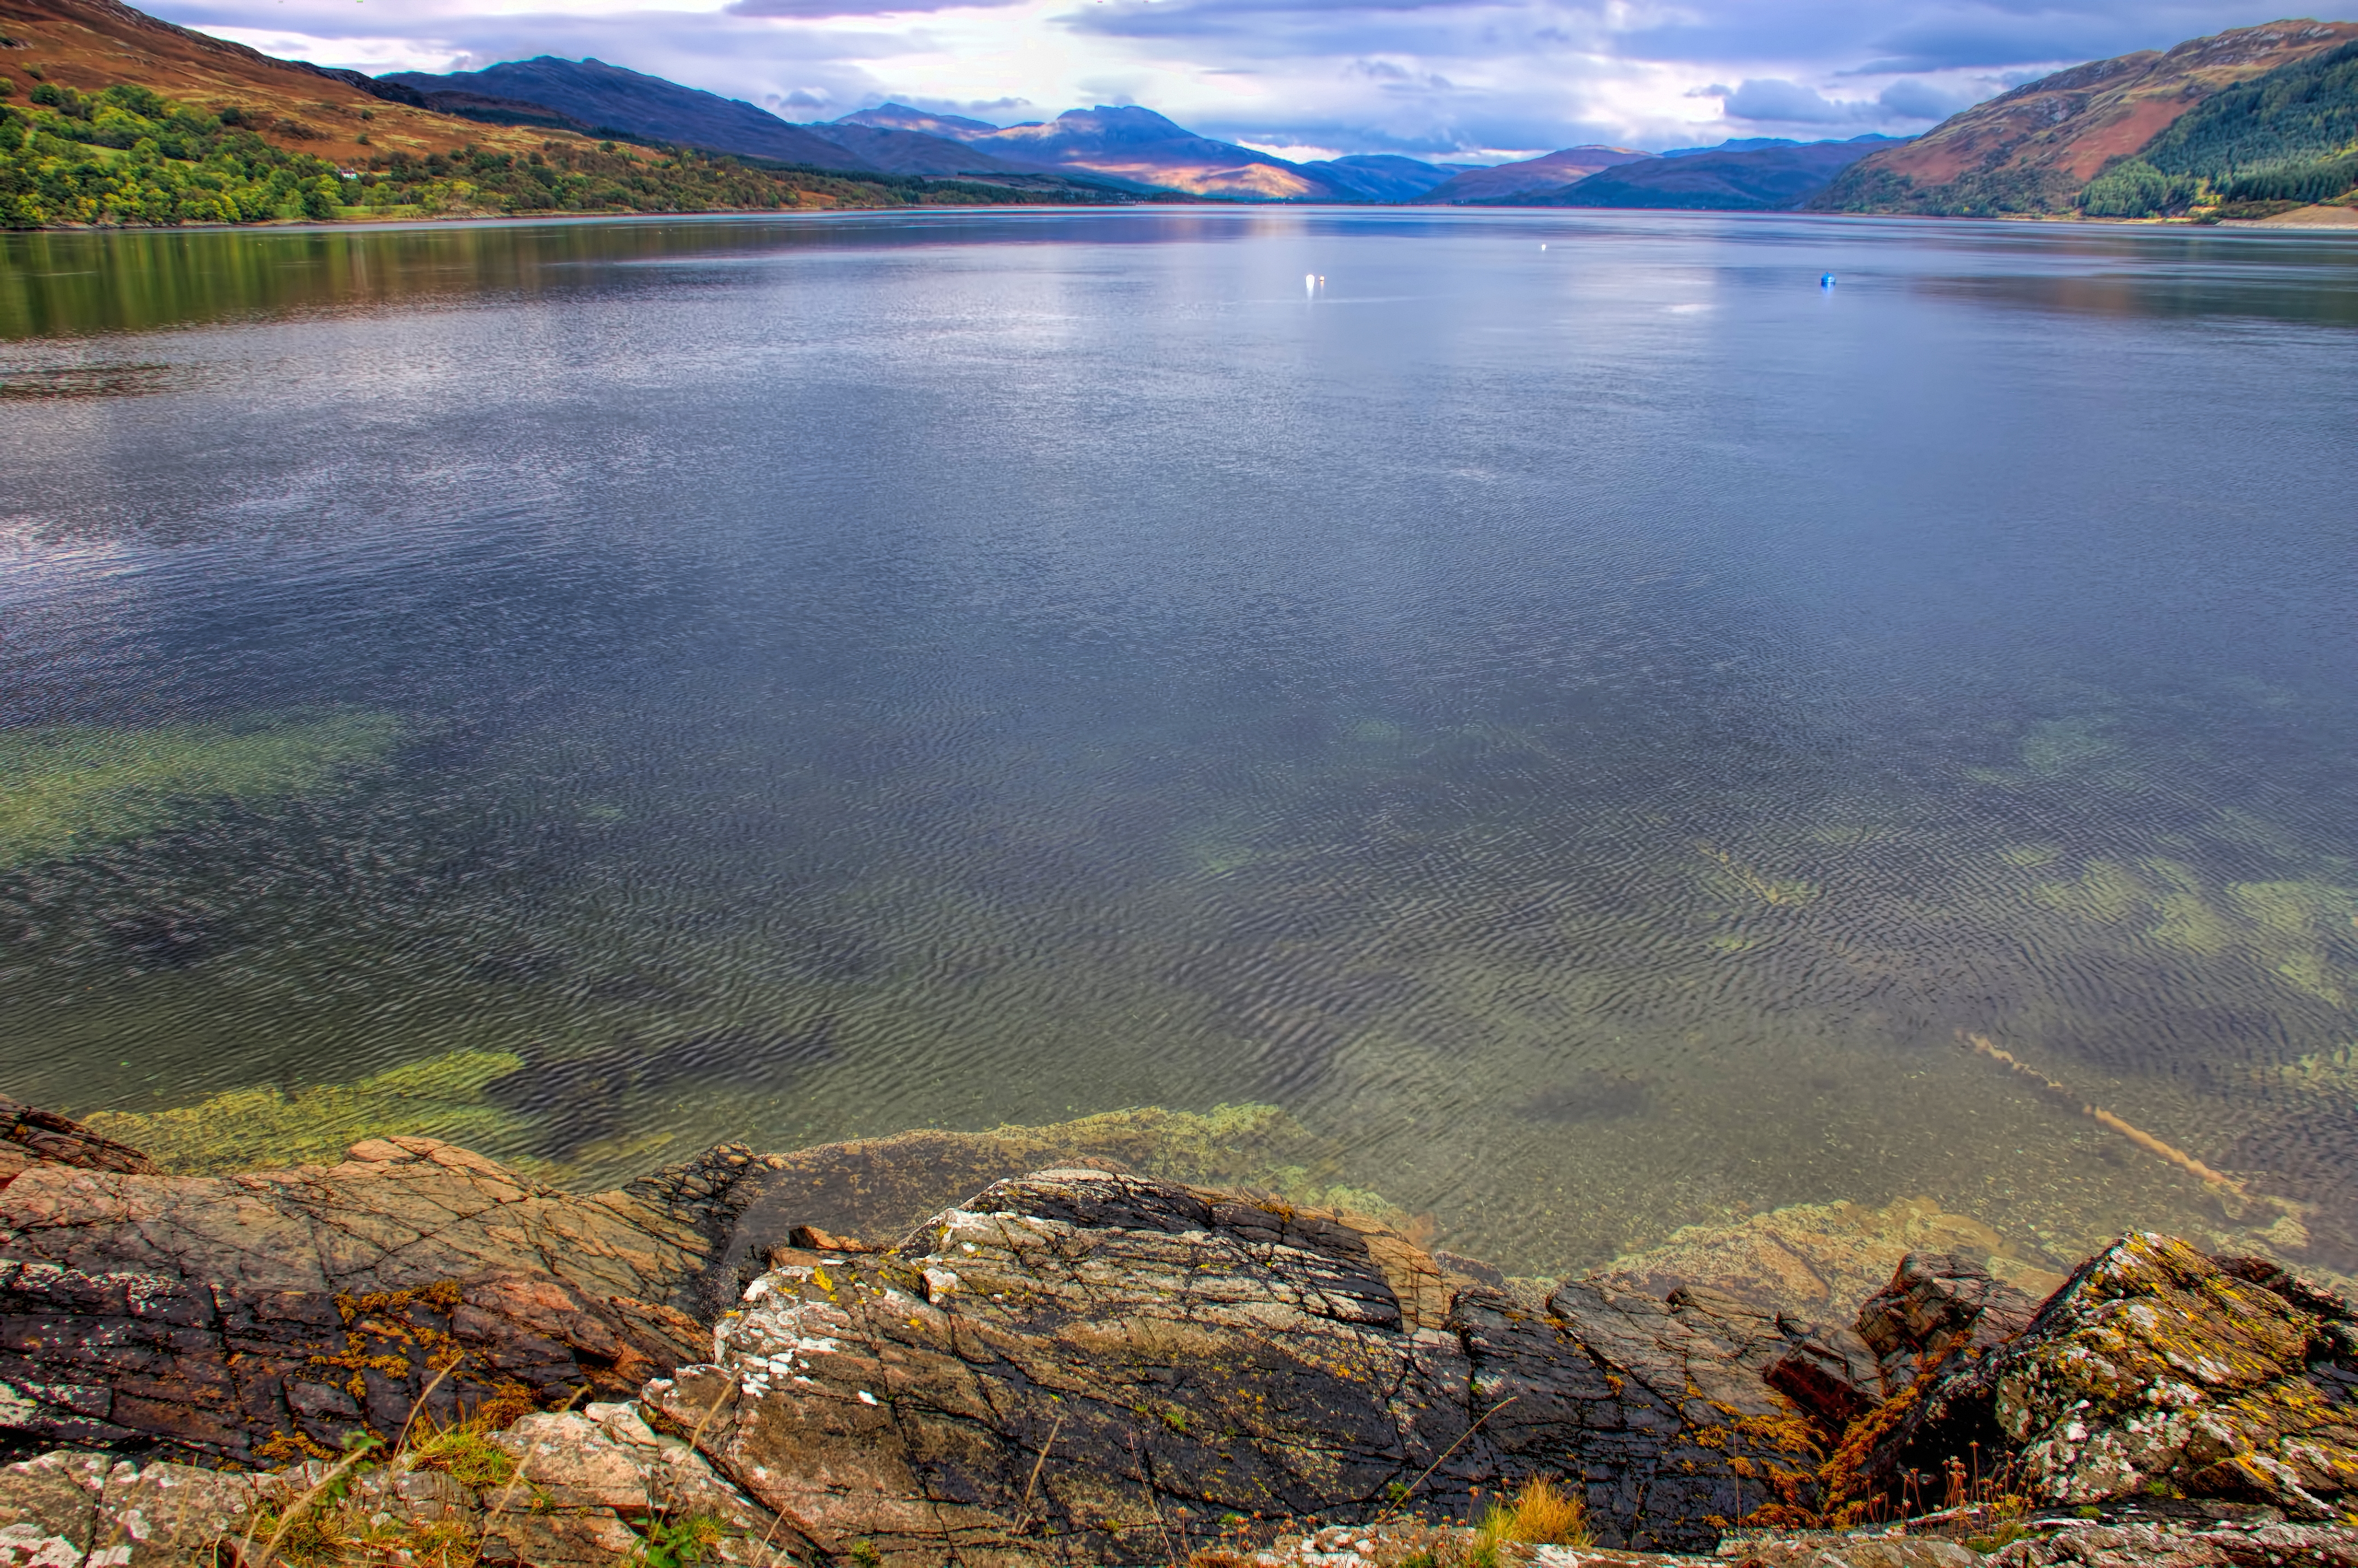
landscape, sea, coast, water, wilderness, mountain, shore, lake, river, cliff, reflection, bay, fjord, reservoir, highland, terrain, body of water, plateau, fell, loch, lochcarron, westerross, stromeferry, aerial photography, geographical feature